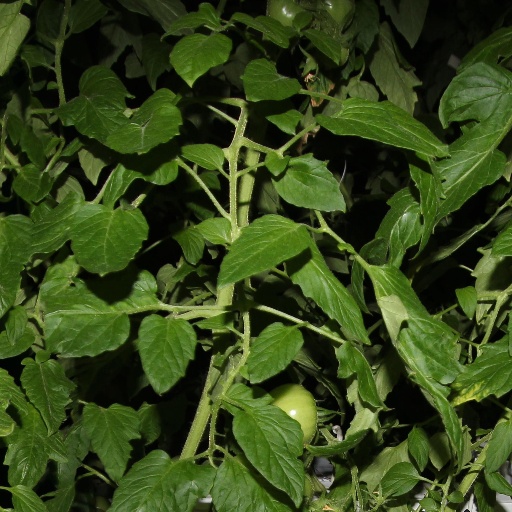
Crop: tomato